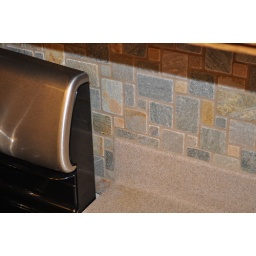
applied stone 2 inches below counter top behind stove